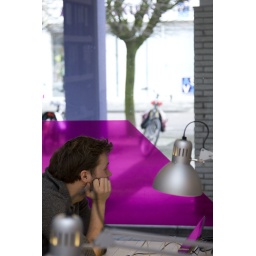
Foto's van 60MM in het VMK. Gemaakt door Sander de Groot; grootsfotografie.nl